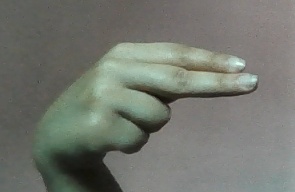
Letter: ain